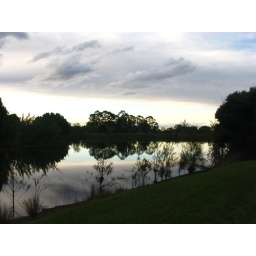
walking by the lake